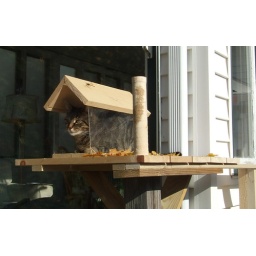
Chibi in the cat house